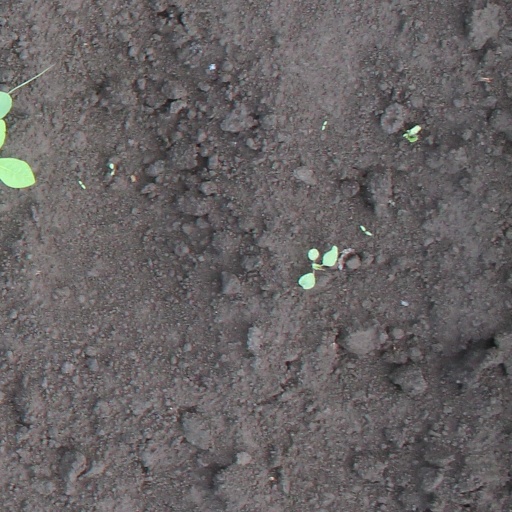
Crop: soybean